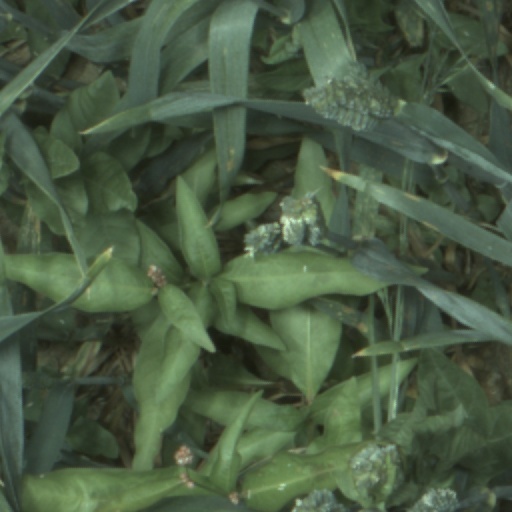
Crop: wheat